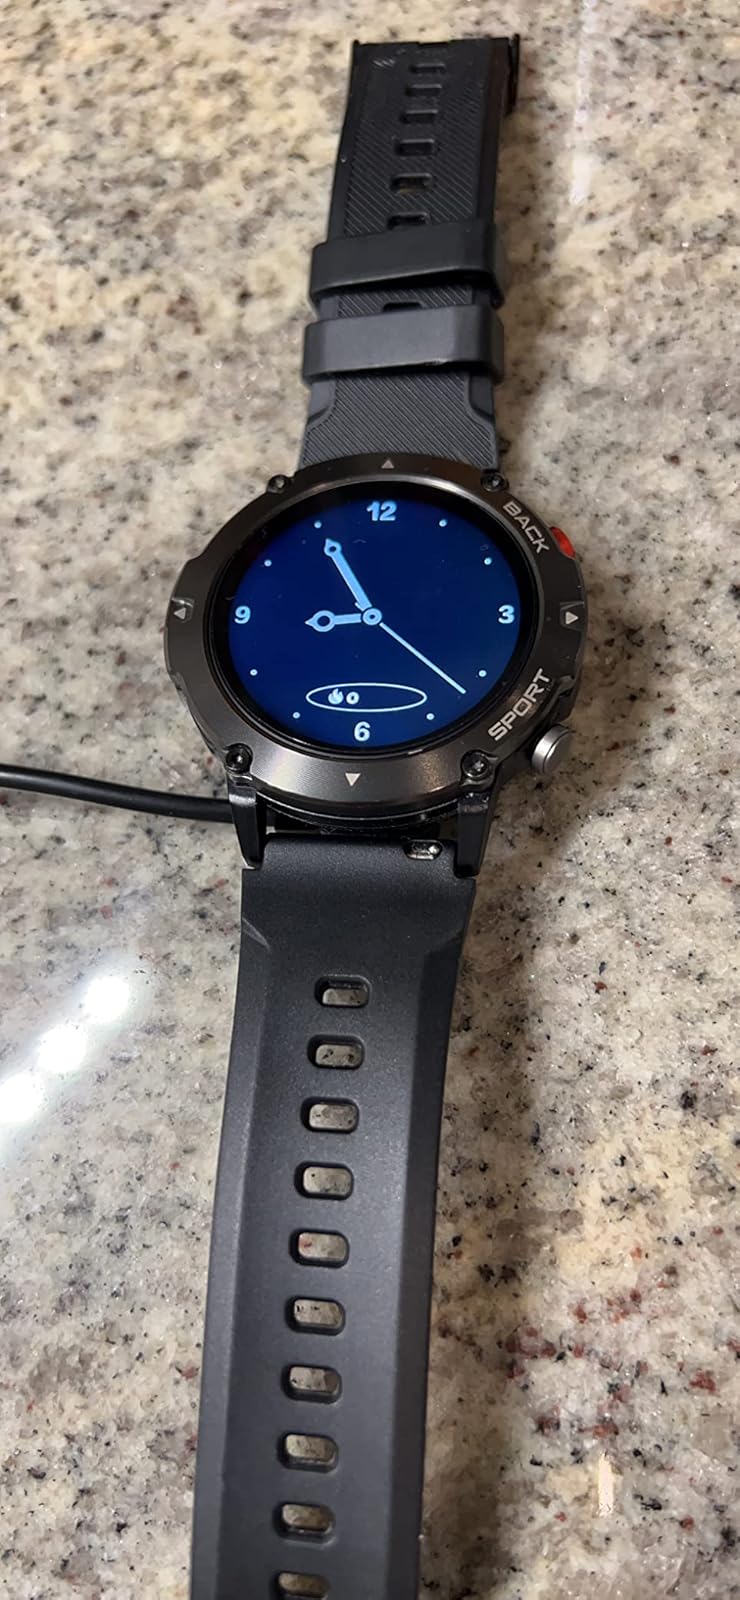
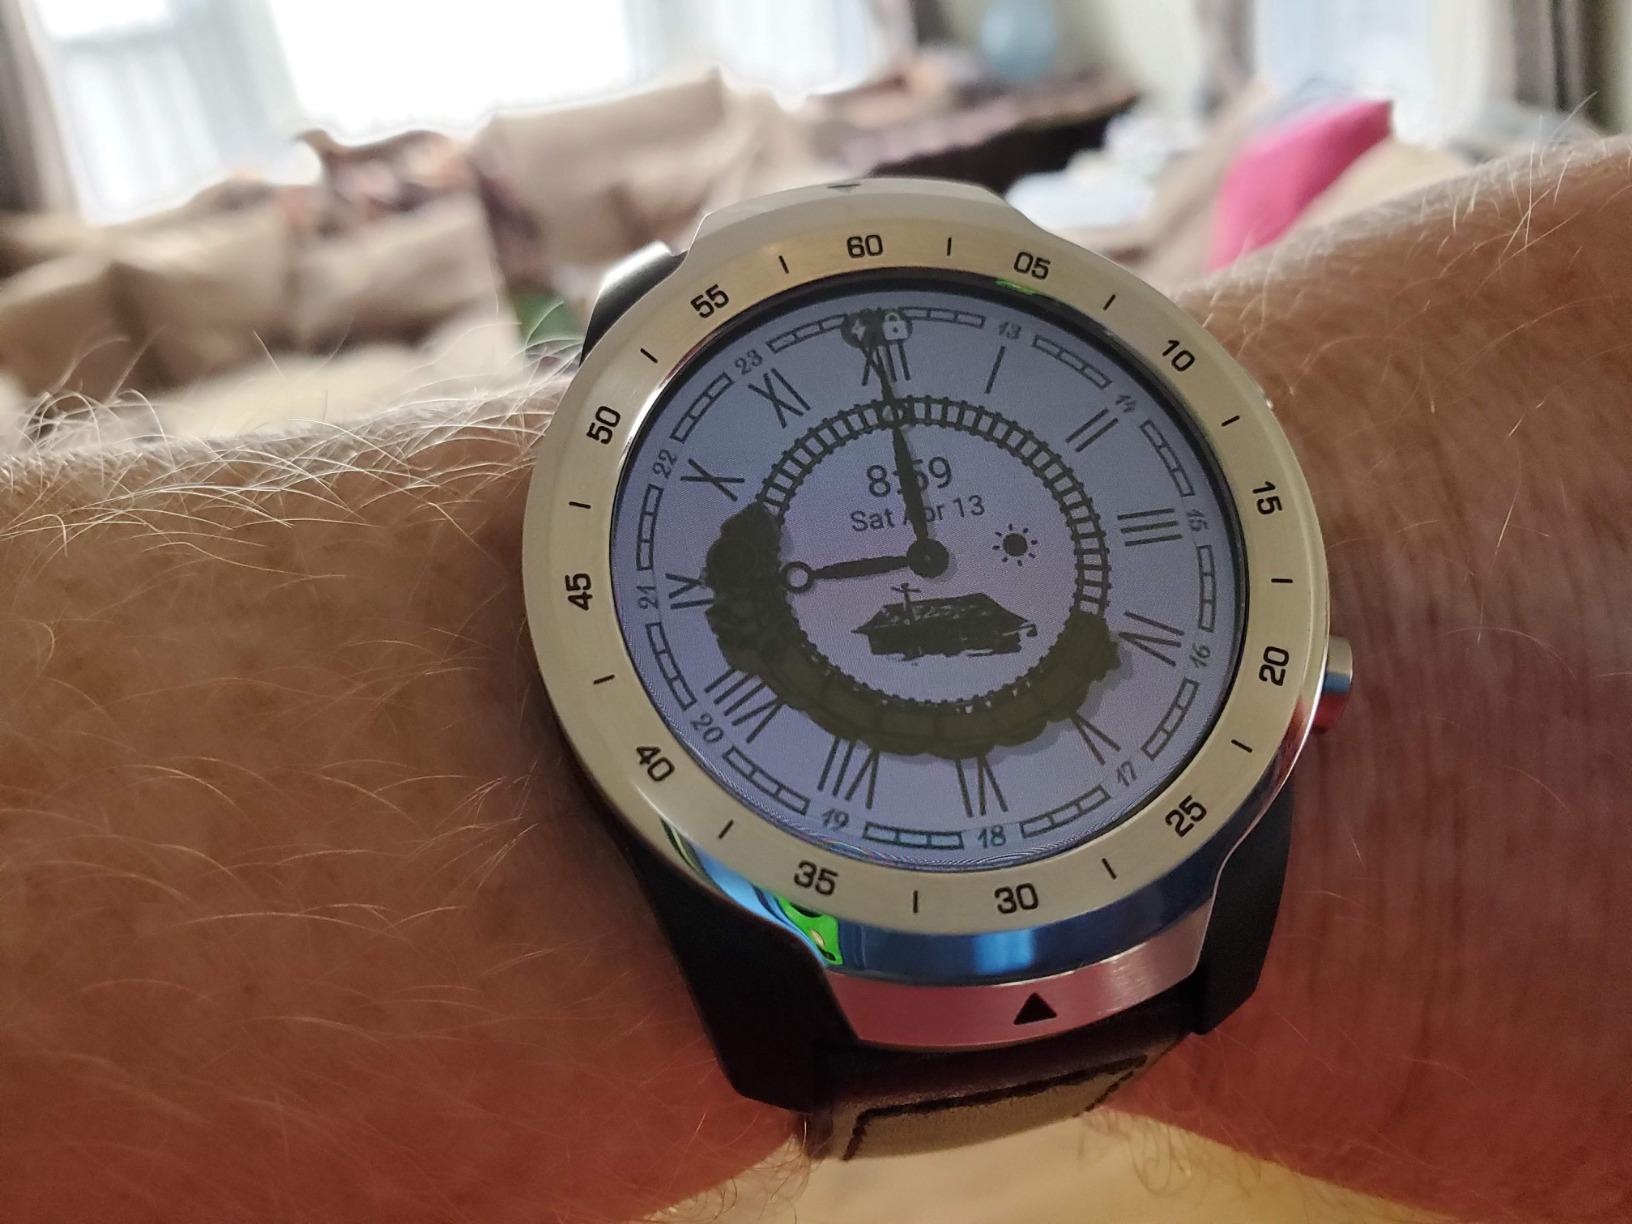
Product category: smartwatch
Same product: no